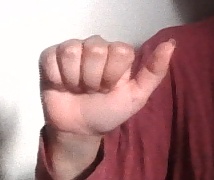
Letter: dhad